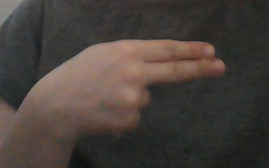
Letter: ain